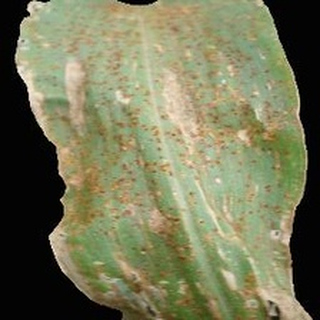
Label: corn_common_rust